Herbert Sutcliffe

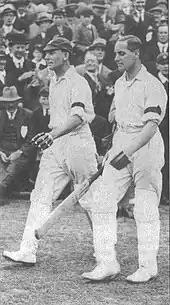
Jack Hobbs ("left") and Herbert Sutcliffe opening an innings for England.

The partnership of Jack Hobbs and Herbert Sutcliffe, opening the innings together for England from 1924 to 1930, is the most famous in cricket history. With partnerships of 136 and 268 in their first two Test matches together, they were a success from the start and "The Cricketer" said: